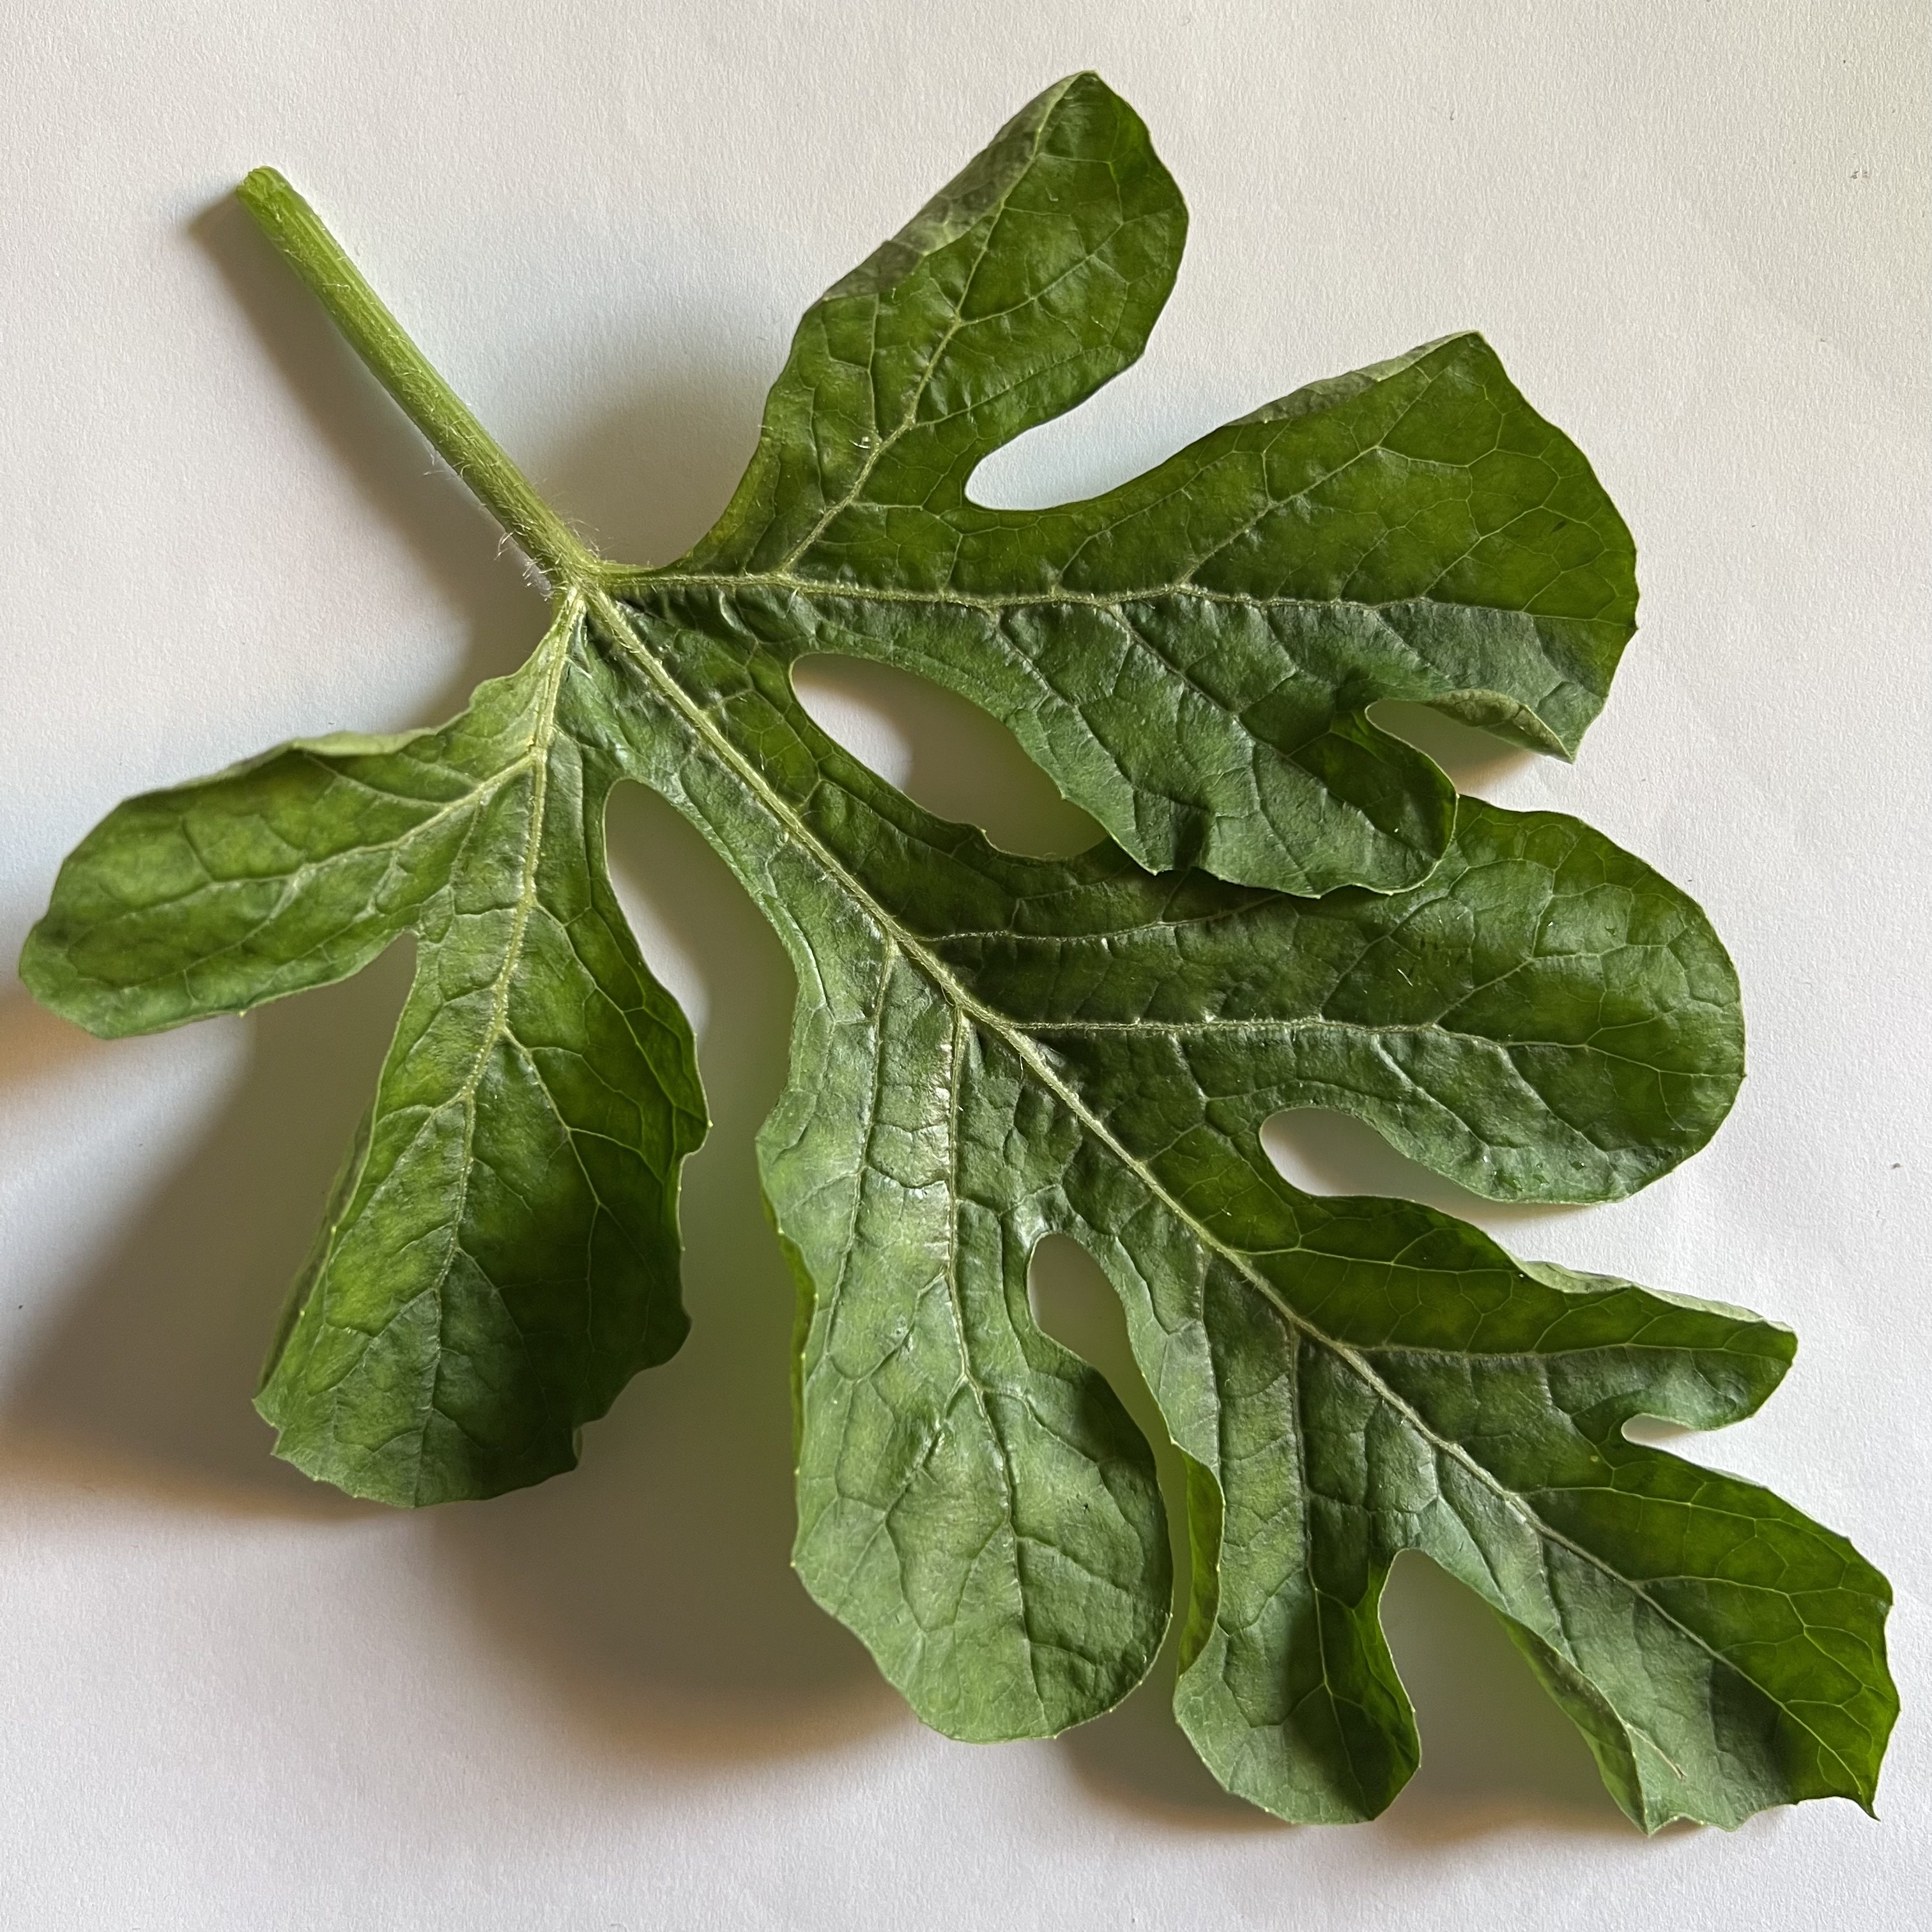
Label: Healthy